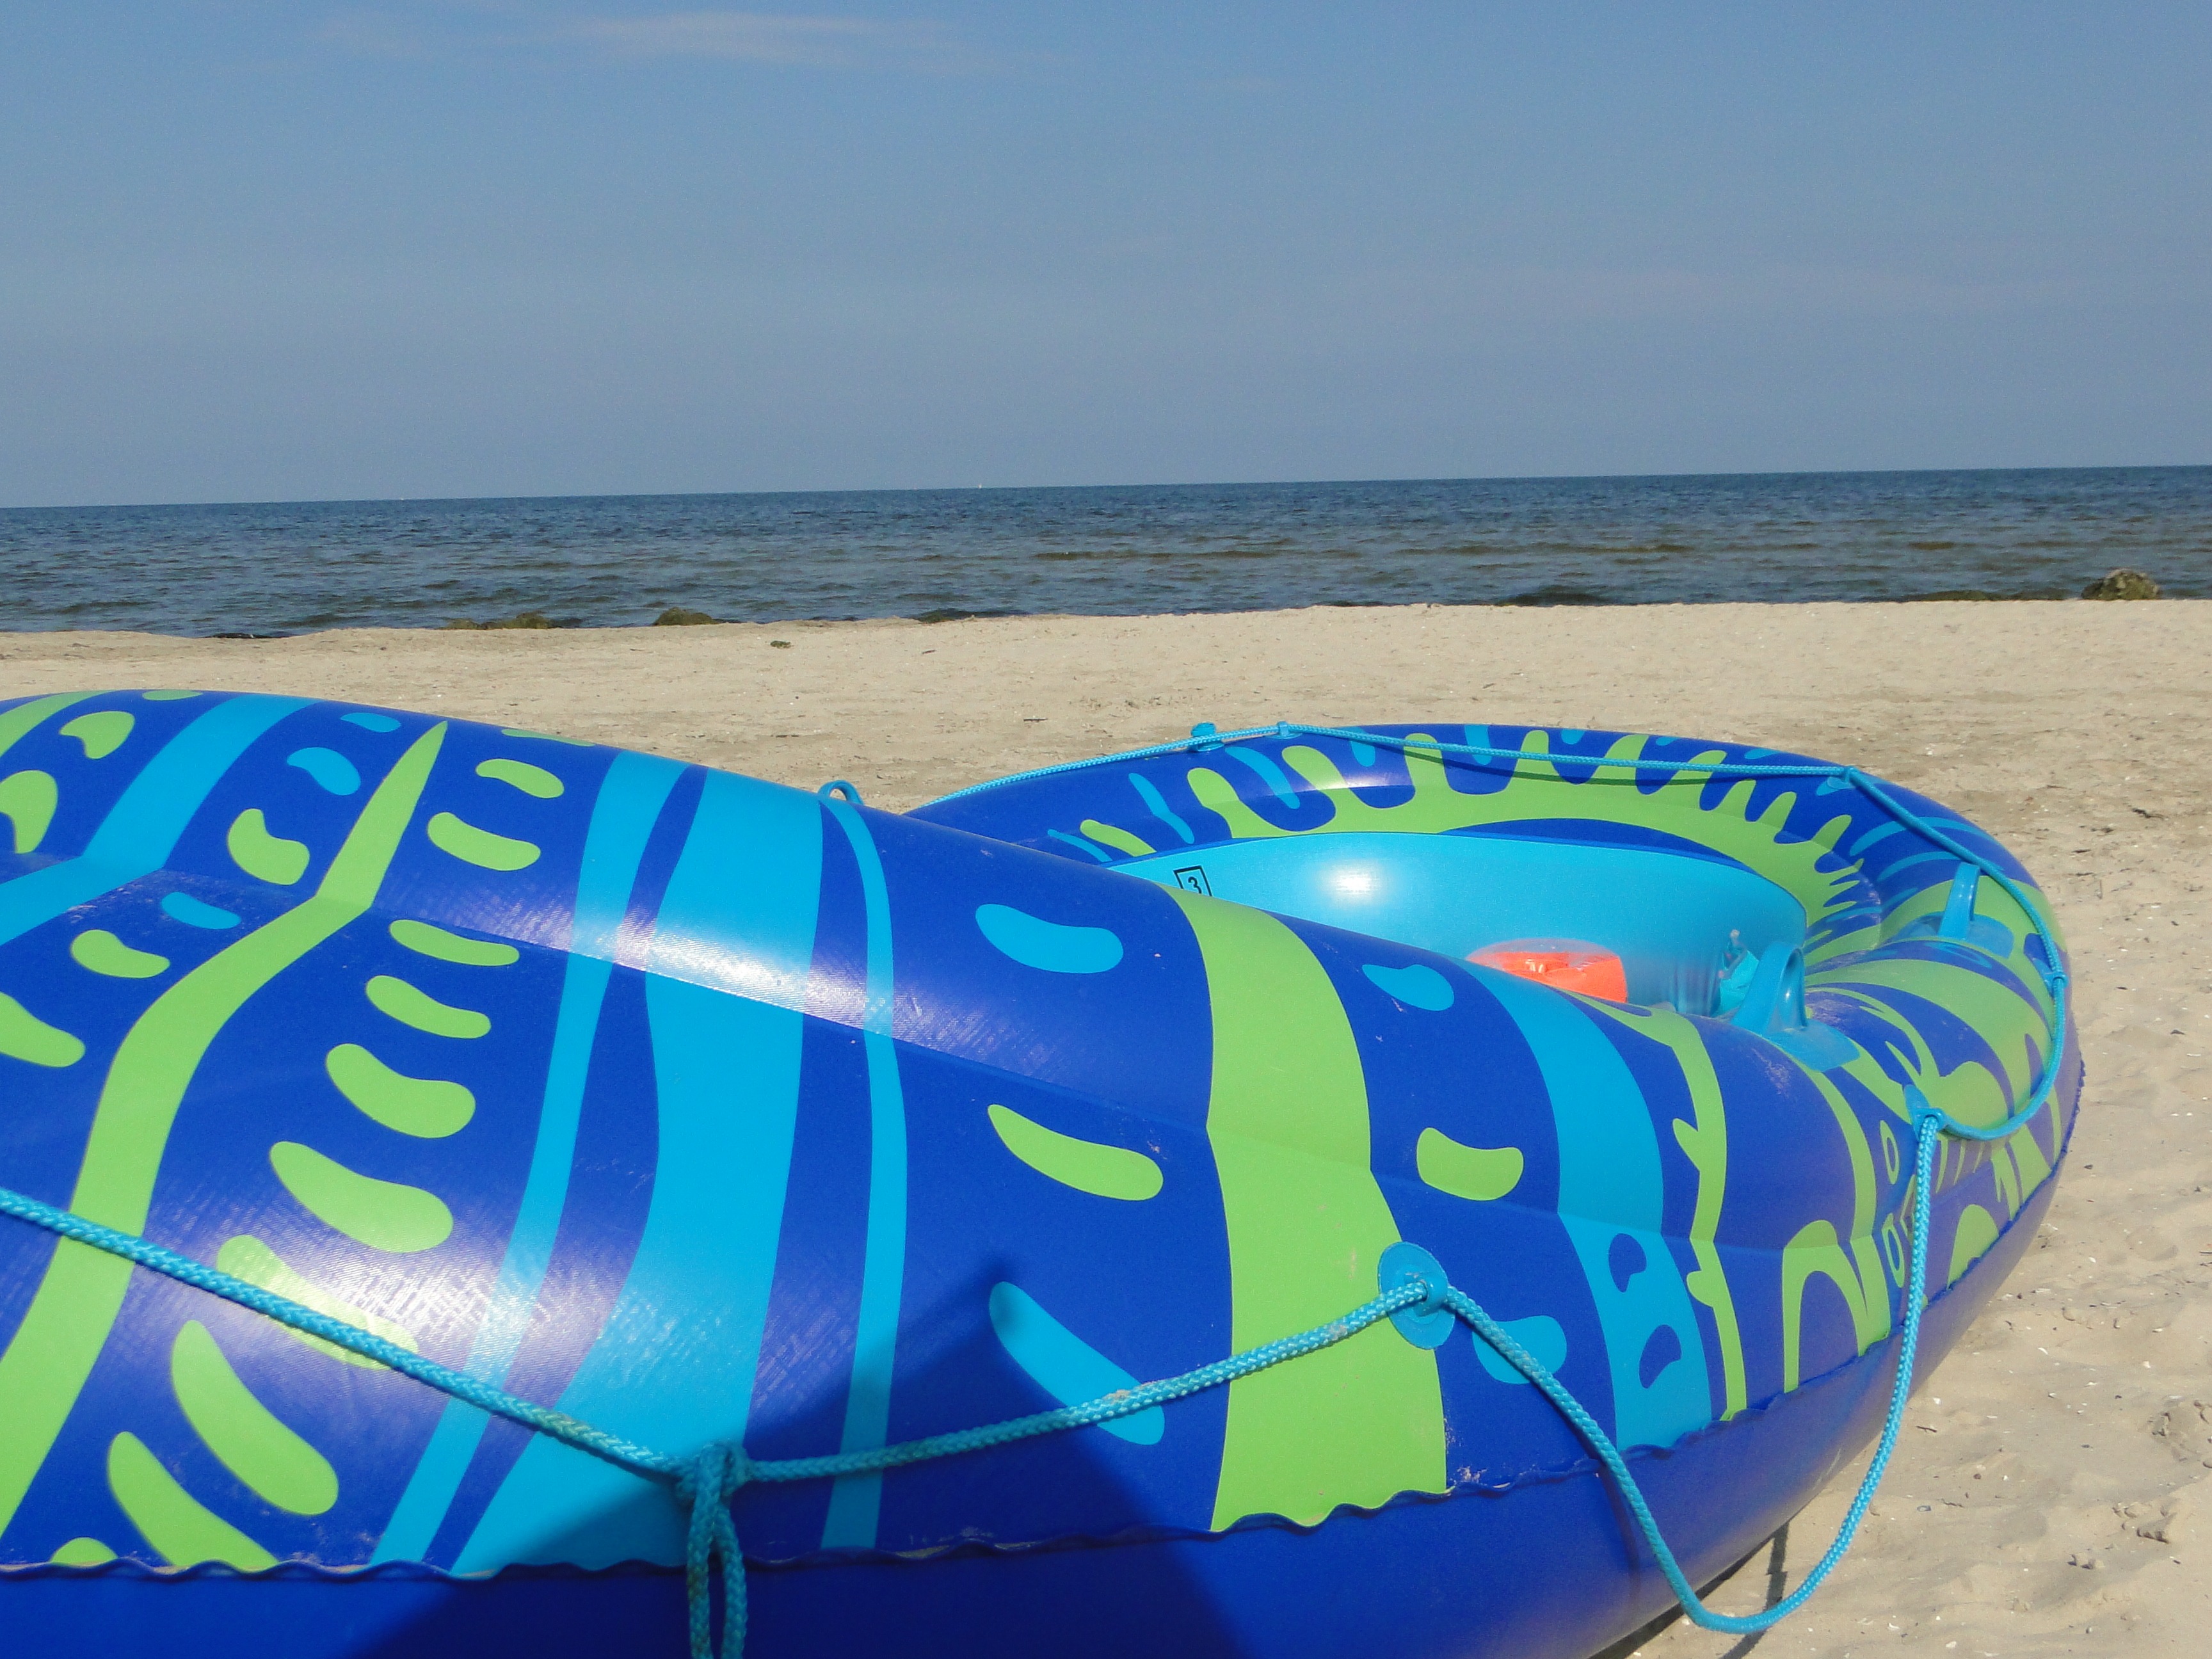
sea, water, swimming pool, surfboard, blue, toy, paddle boat, inflatable, surfing equipment and supplies